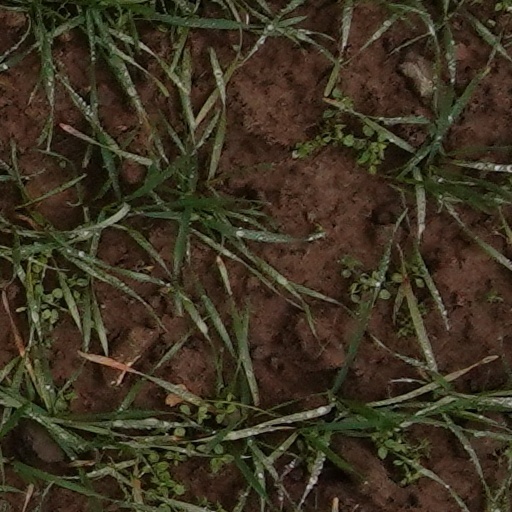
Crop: wheat